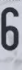
Number: 6